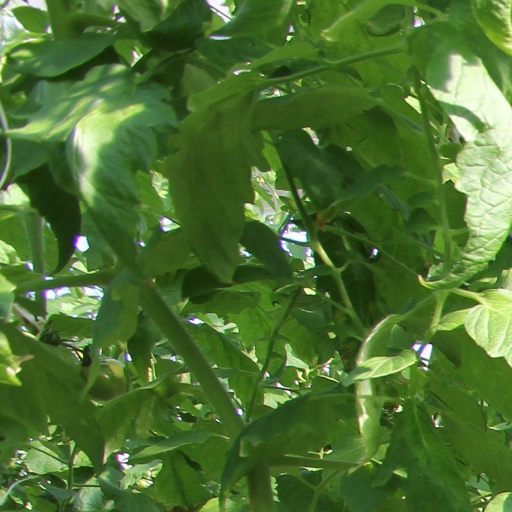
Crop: tomato